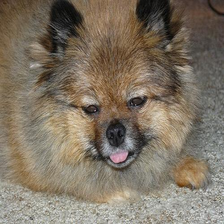
Species: dog
Breed: pomeranian